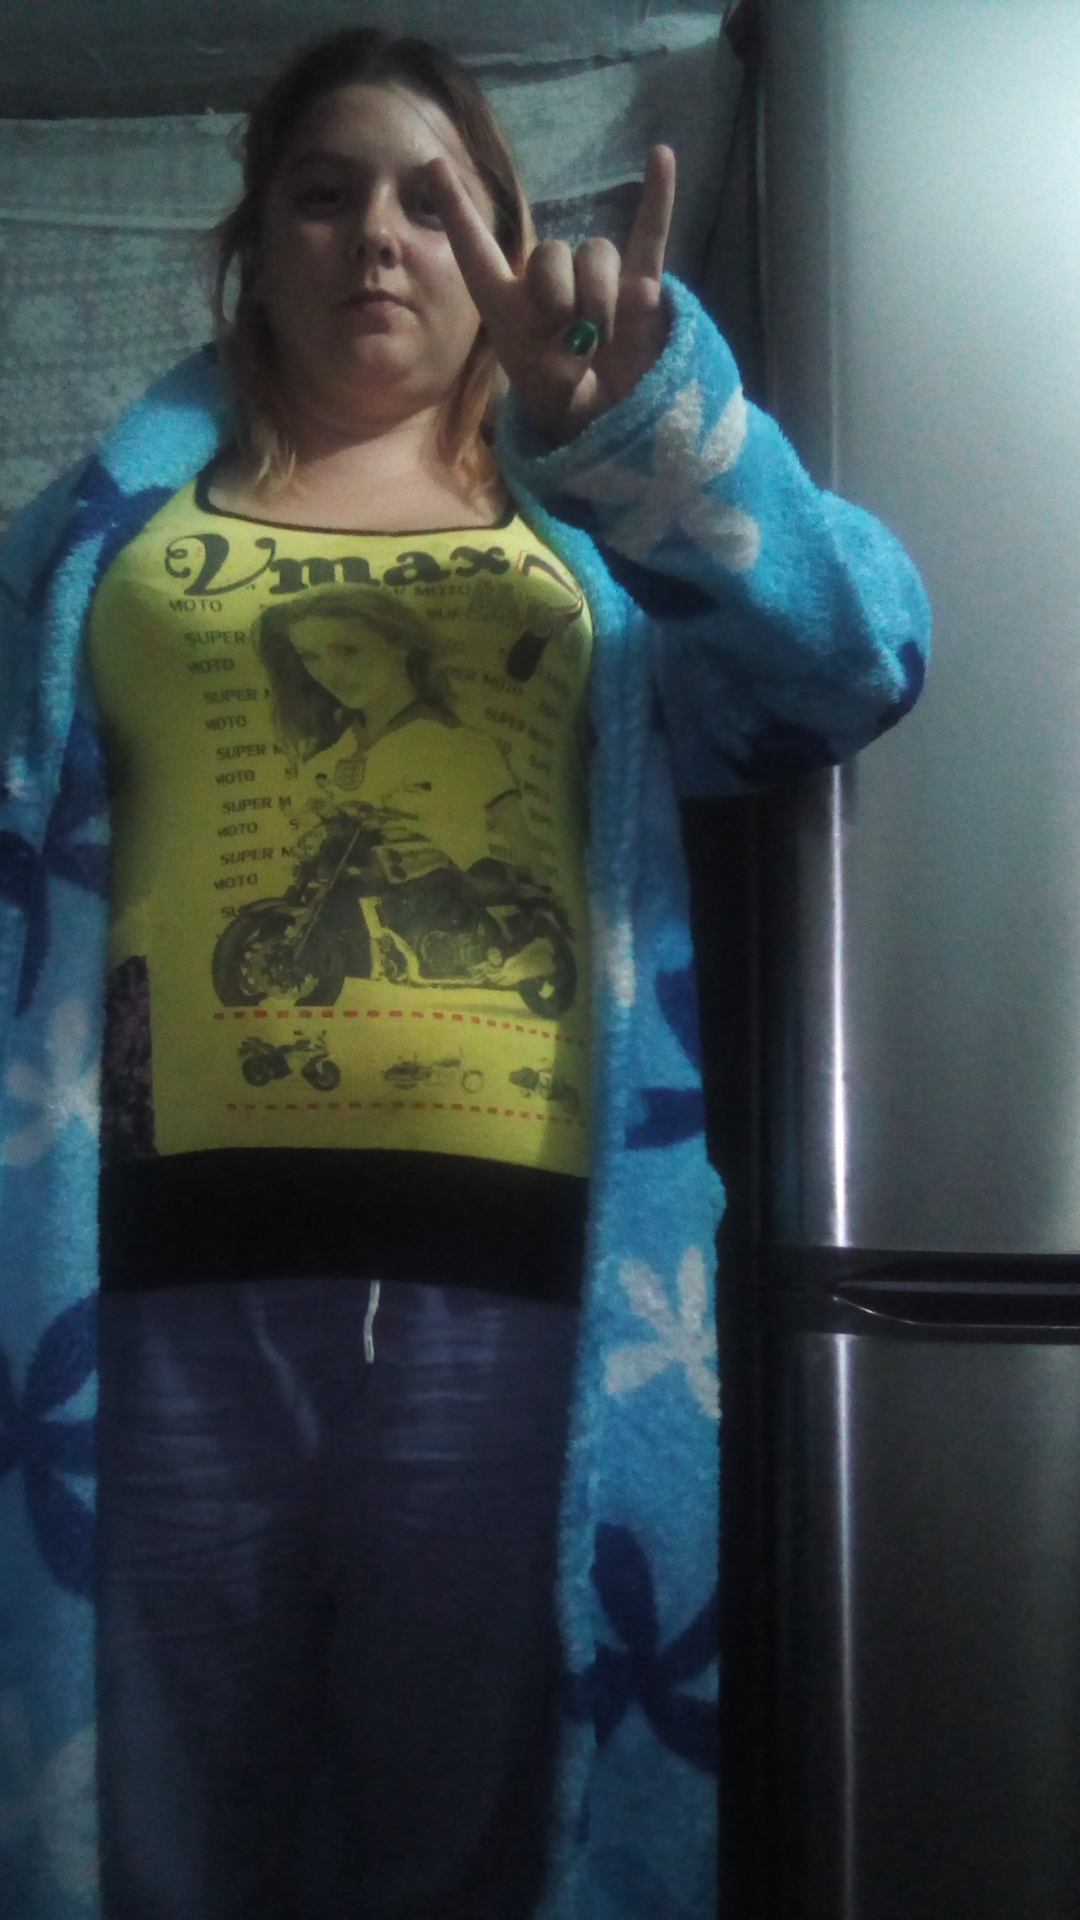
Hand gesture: rock